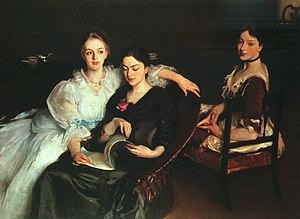
Les portraits de la famille Vickers sont un ensemble de tableaux réalisés par John Singer Sargent entre 1884 et 1914.